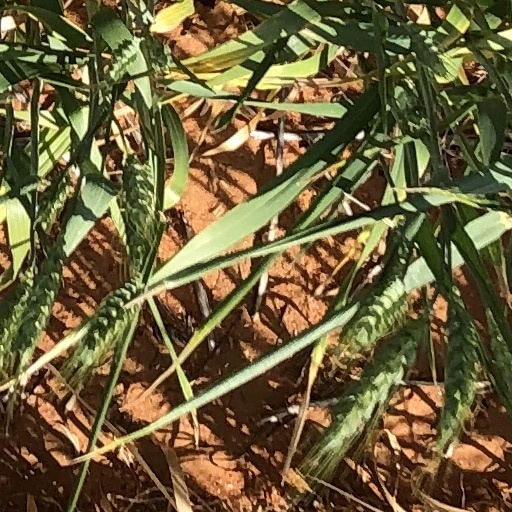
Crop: wheat